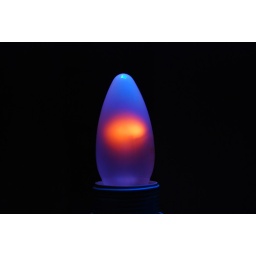
This is a shot of my table lamp with my cell phone above it for the blue light